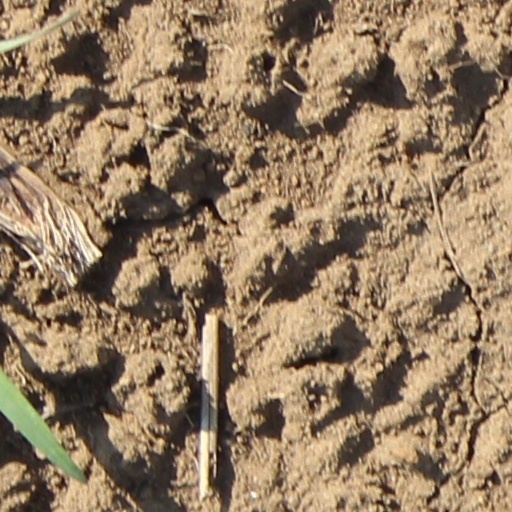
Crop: wheat